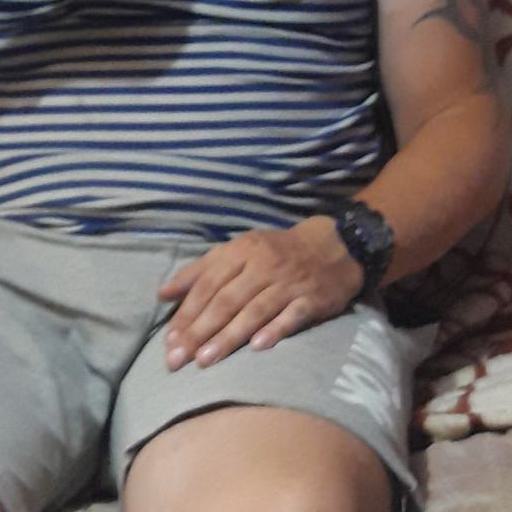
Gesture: no_gesture